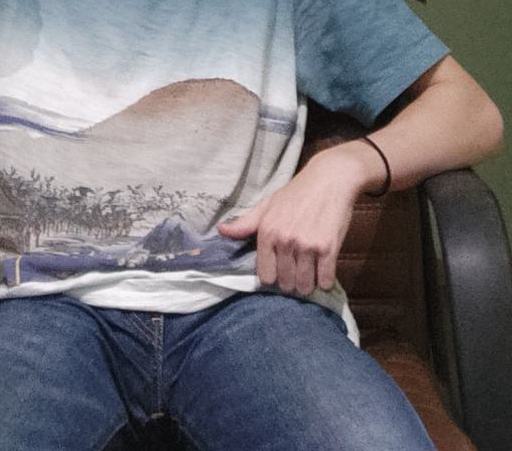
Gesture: no_gesture